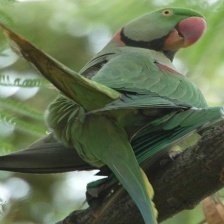
Species: ALEXANDRINE PARAKEET
Scientific name: PSITTACULA EUPATRIA